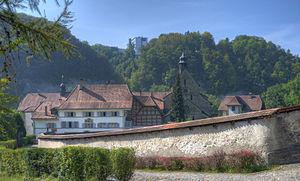
Abbaye cistercienne de la Maigrauge et bibliothèque
Anne-Elisabeth Gottrau est une mystique cistercienne suisse, canonisée avant sa mort. De 1654 à 1657, elle devient Abbesse à la suite de Anne Techtermann dans l'Abbaye de la Maigrauge, dans laquelle elle est entrée en 1623.